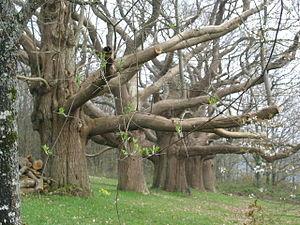
La Charnie est une forêt située aux confins des départements de la Mayenne à l'ouest, et de la Sarthe à l'est.
La communauté de communes des Coëvrons, habituellement dénommée 3C, est une communauté de communes française, située à l'est du département de la Mayenne et dans la région Pays de la Loire. L'Établissement public de coopération intercommunale à fiscalité propre, né officiellement le 31 décembre 2012, a été créé par arrêté préfectoral du 31 août 2012 dans le cadre de la loi du 16 décembre 2010 et du § VII du schéma départemental de coopération intercommunale, adopté lors de la séance du 25 novembre 2011 de la Commission départementale de coopération intercommunale; son périmètre a fait l'objet d'un arrêté du Préfet de la Mayenne en date du 16 décembre 2011.